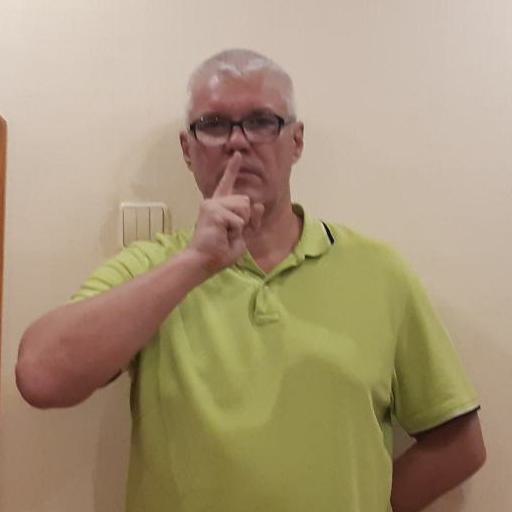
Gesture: mute